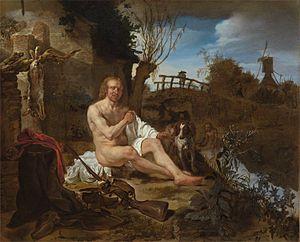
Gabriel Metsu, né à Leyde en janvier 1629 et enterré à Amsterdam, le 24 octobre 1667, est un peintre néerlandais du siècle d’or. Il est l’auteur de quelques tableaux à thème biblique et de nombreuses scènes de genre, dont certaines peuvent être également regardées comme des portraits. Il fait partie des « peintres de la manière fine », dont le chef de file est Gérard Dou.